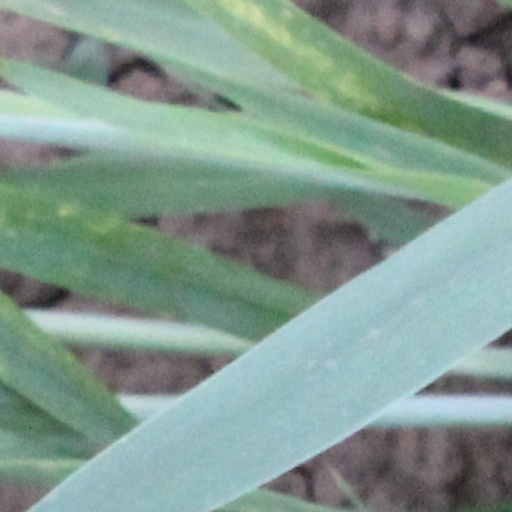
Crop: wheat